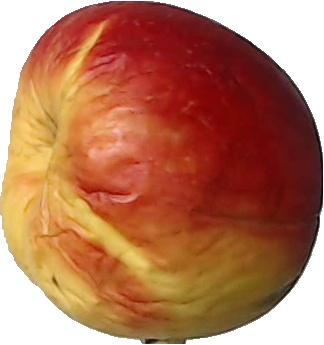
Label: apple_red_yellow_1